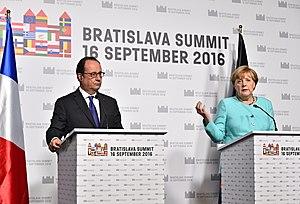
L'amitié franco-allemande est une notion diplomatique franco-allemande née des suites de la Seconde Guerre mondiale, troisième conflit en moins d'un siècle entre la France et l'Allemagne. Pour éviter une nouvelle guerre et mettre fin au revanchisme, des efforts de rapprochement sont entrepris par les deux pays.